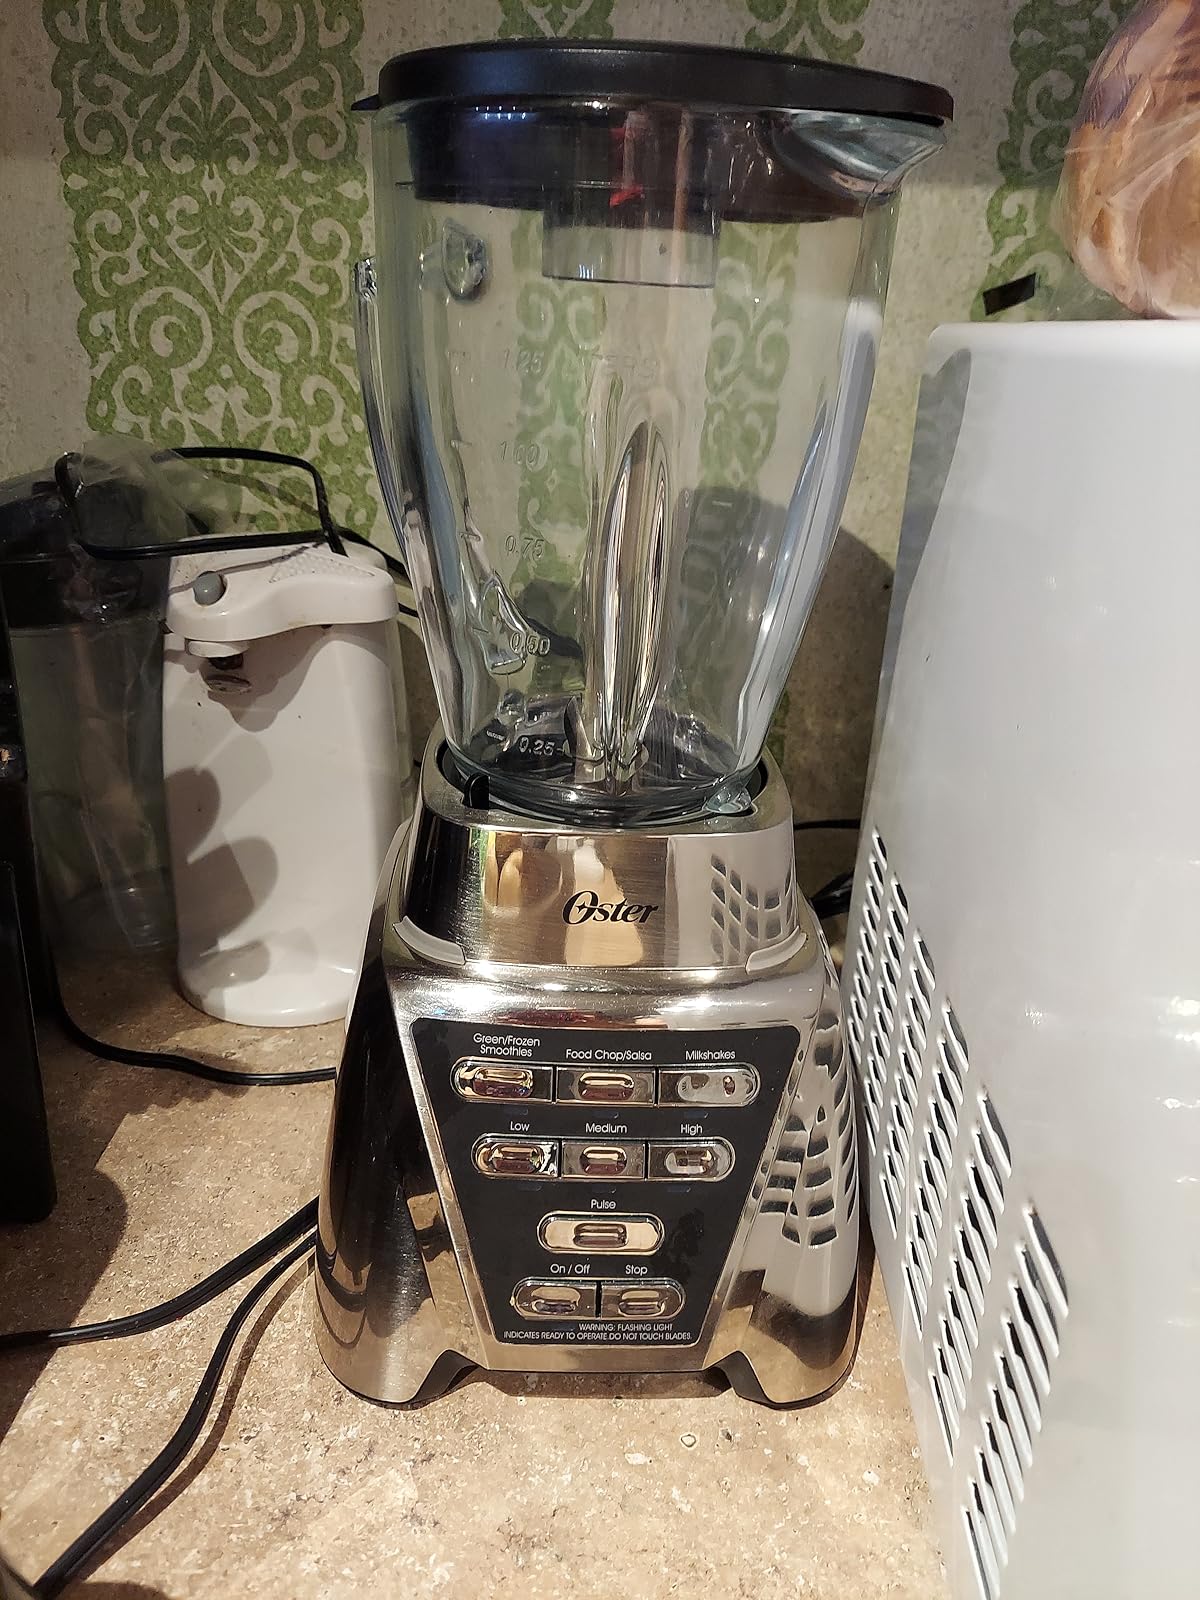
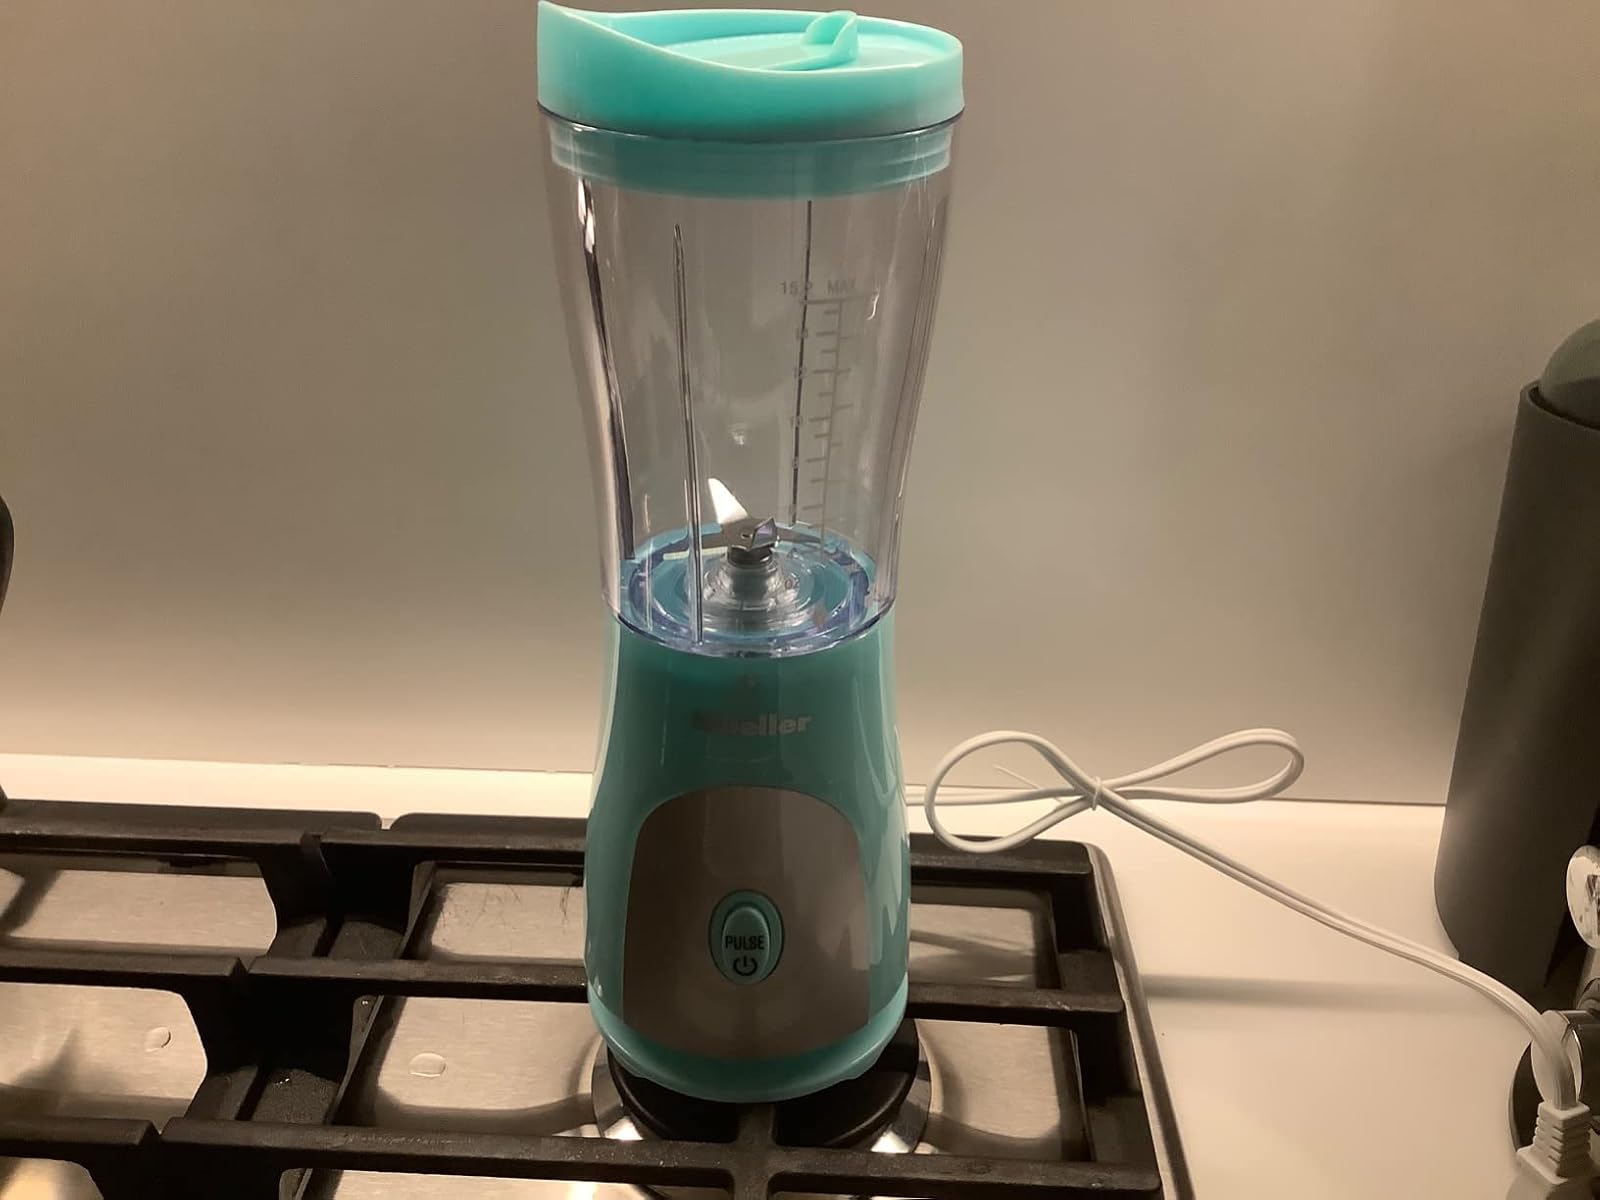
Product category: items_blender
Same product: no